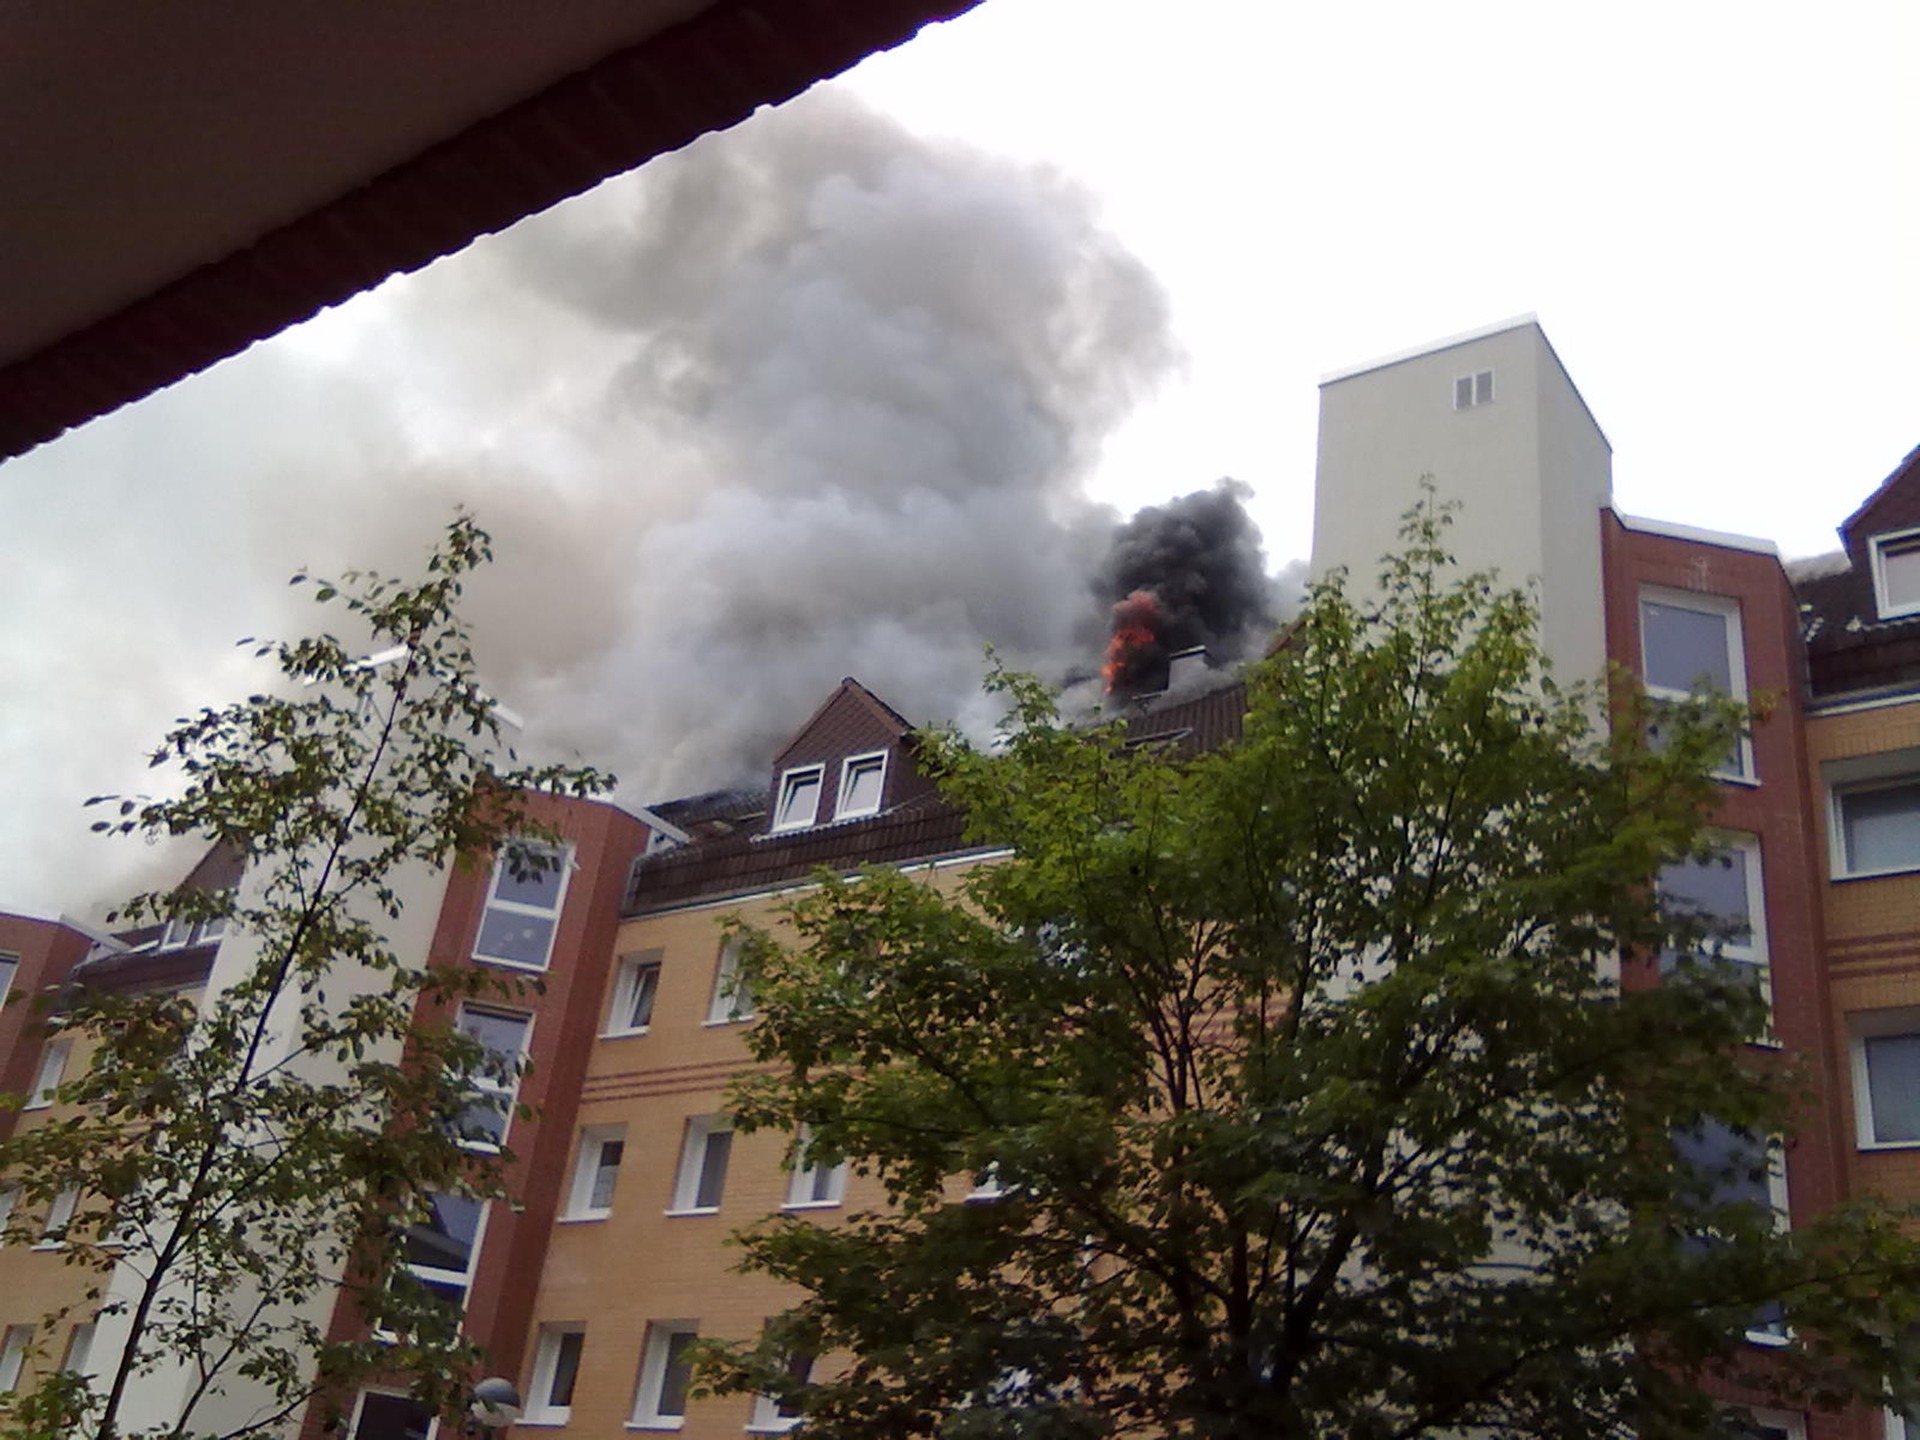
house, home, smoke, suburb, fire, facade, property, brand, neighbourhood, residential area, apartment fire